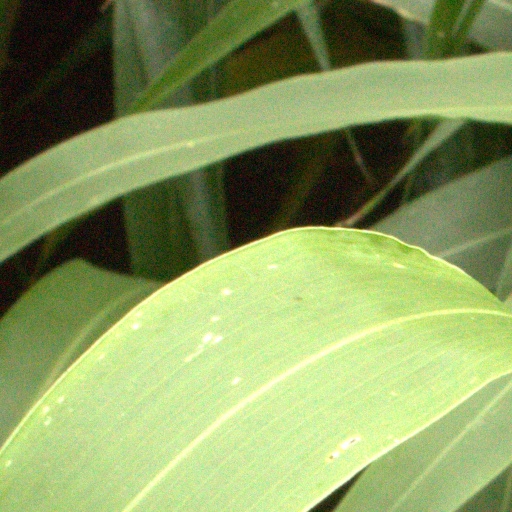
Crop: sorghum